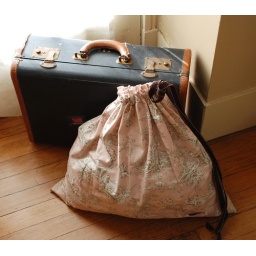
travel laundry bag in pink Waverly toile with brown and pink gross grain ribbon drawstring